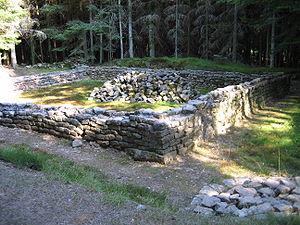
Sanctuaire gallo-romain de la forêt de Tannière (Vosges, France), by Raphaël Tassin (raphdvoj), 2006/07
Cheniménil est une commune française située dans le département des Vosges, en région Grand Est.